Nationalsozialistischer Führungsoffizier

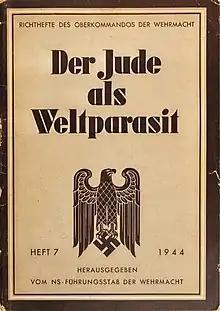
"The Jew as a parasite of the World" - title page of a training booklet of the , 1944

The (National Socialist leadership staff) of the OKW was created by Adolf Hitler's directive of the 22 December 1943 and was put under the overall control of General Hermann Reinecke. His officers had to bring soldiers closer to the Nazi worldview through lectures and discussion. The goal was to instill ideological conviction in order to reinforce combat morale and turn the tide of the war.